439 Combat Support Squadron

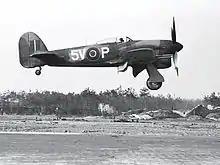
A Typhoon IB of the squadron landing at Advanced Landing Ground Goch, 1945

No. 123 (Army Co-operation) Squadron was formed on 15 January 1942 during World War II from the School of Army Co-Operation. The latter had been formed on 22 October 1941 at Rockcliffe, Ontario under the command of Squadron Leader W.W.S. Ross, who continued in that position for No. 123 Squadron. The school was administratively part of No. 3 Training Command and operationally under RCAF Headquarters. Equipped with North American Harvard Mark IIB trainers and Westland Lysander Mark II army co-operation aircraft, the squadron trained with the 4th and 7th Canadian Divisions in close support and reconnaissance. It relocated to Debert, Nova Scotia, on 16 February 1942, joining Eastern Air Command. A detachment of three Lysanders was stationed at Sydney to patrol the harbour entrance there between 8 October and 27 January 1943, flying 98 sorties and 194 flying hours.